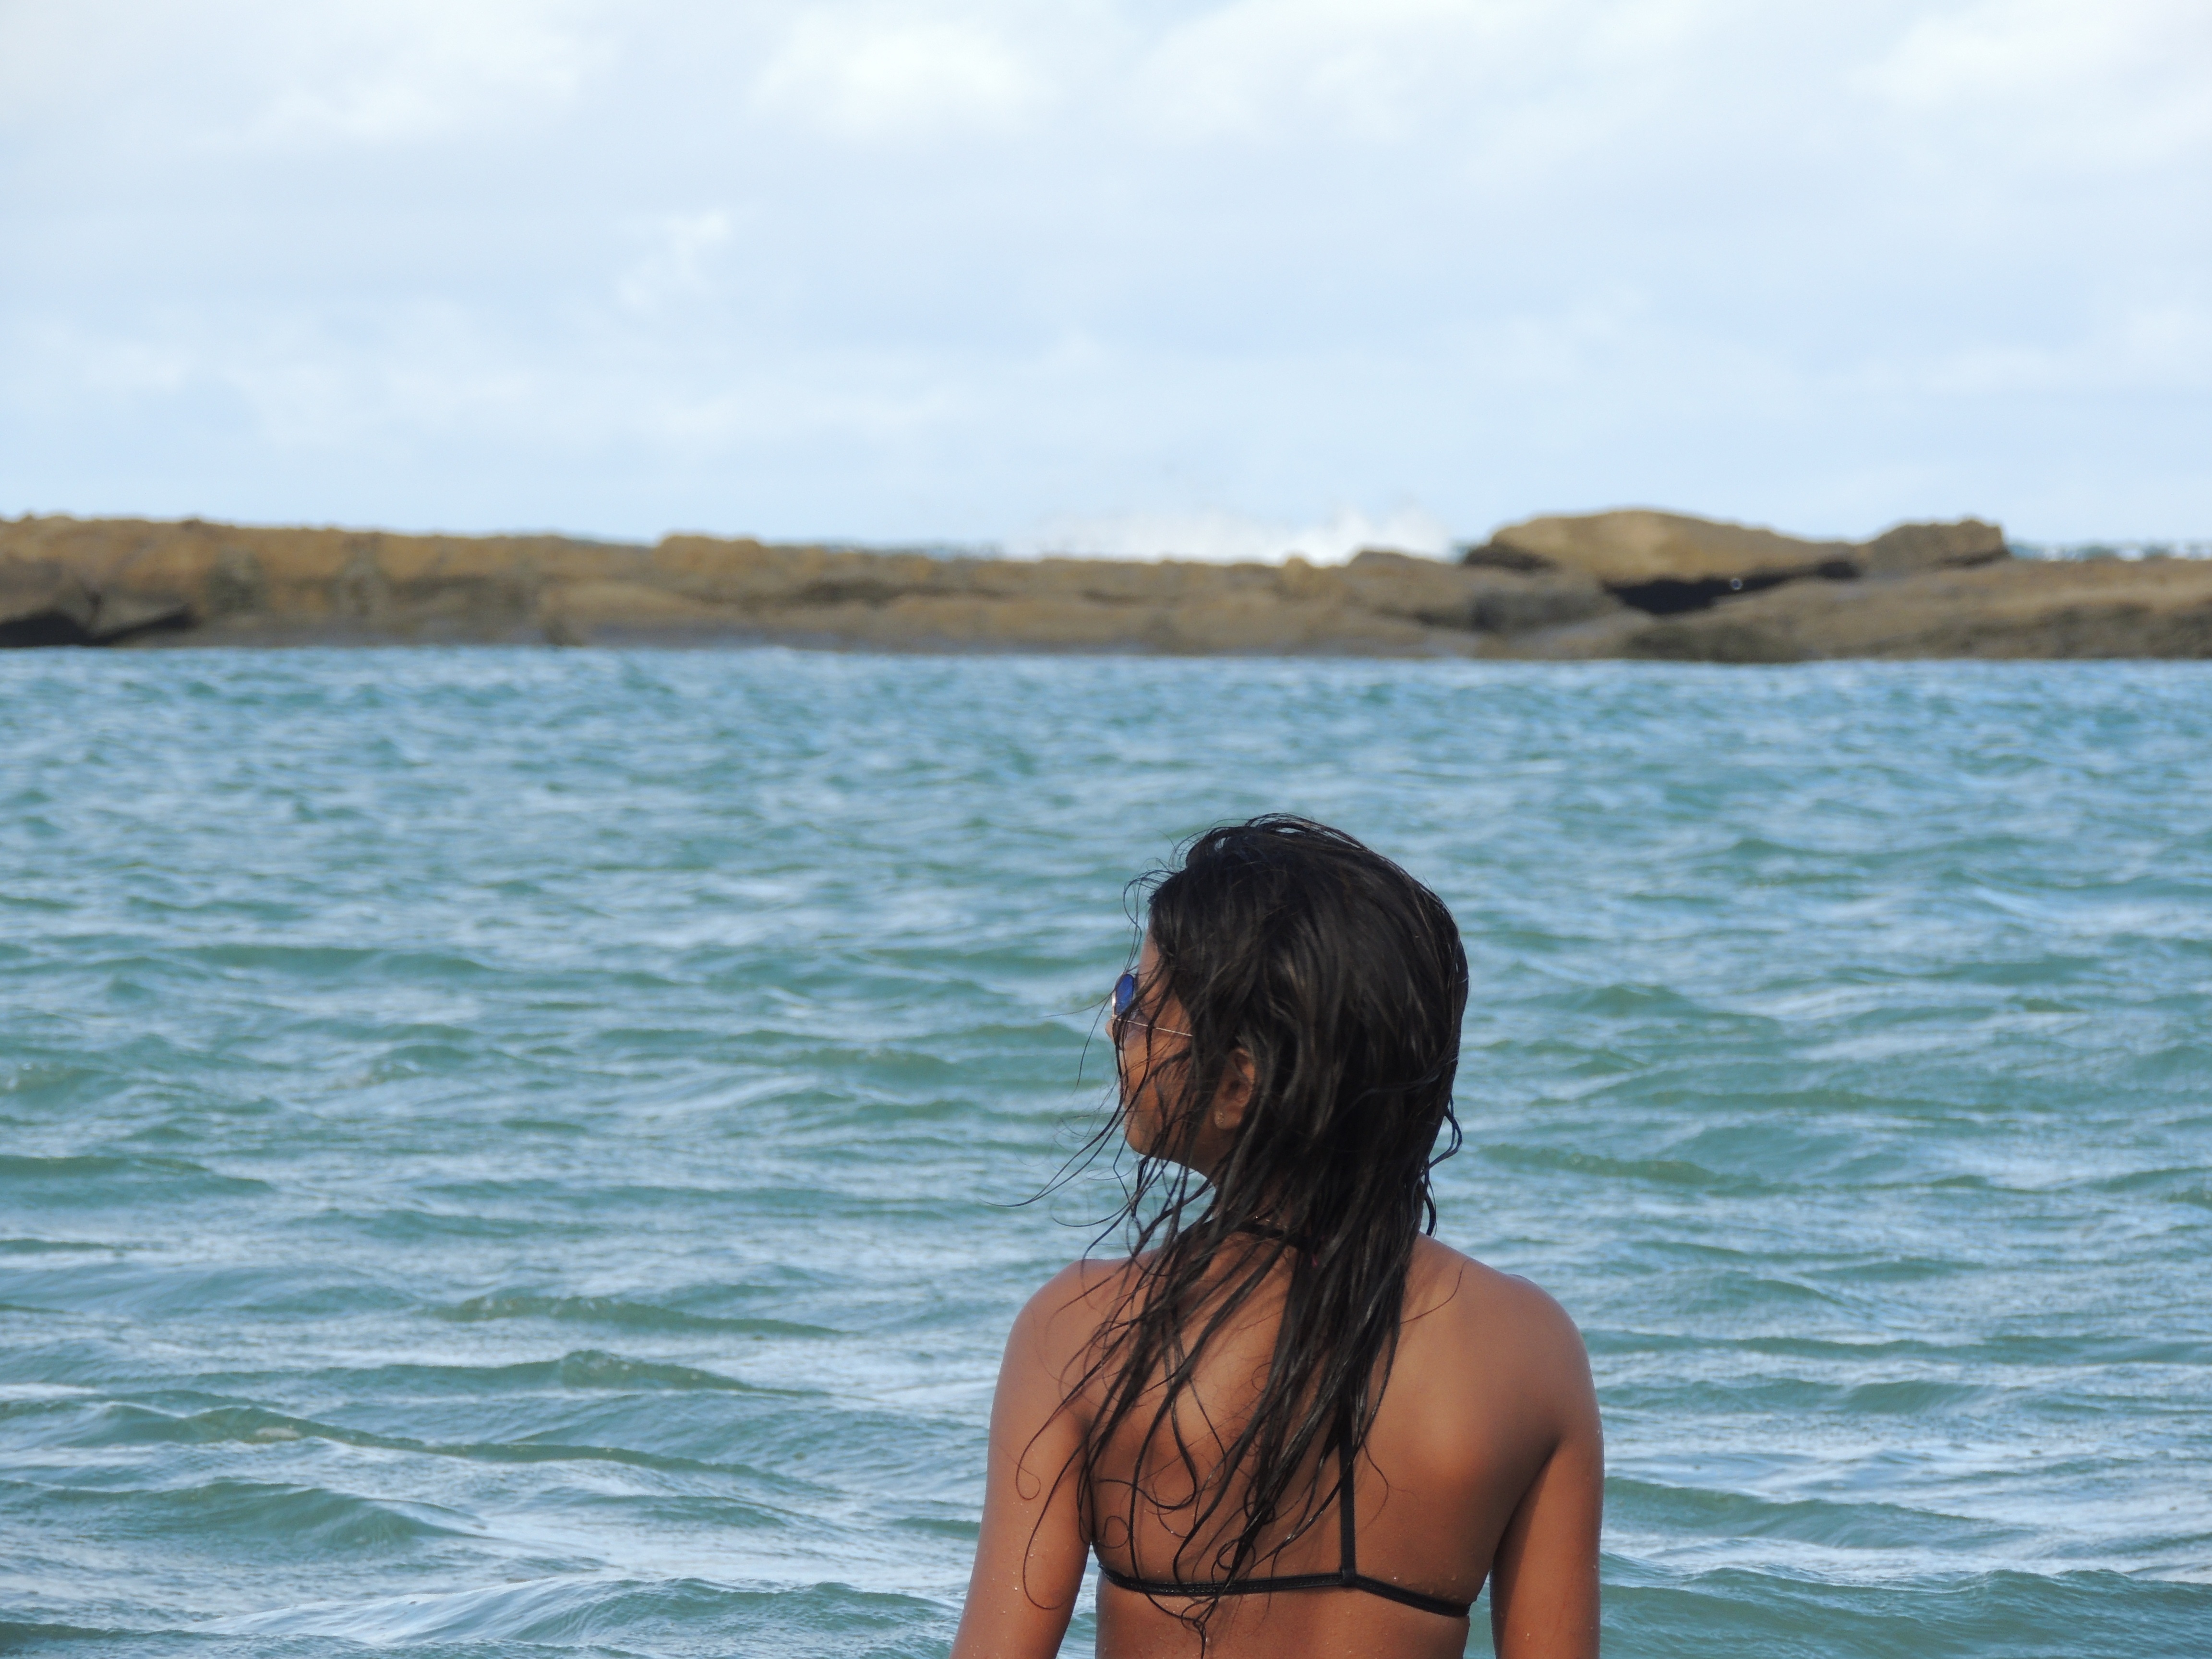
beach, sea, coast, ocean, shore, vacation, bay, body of water, cape